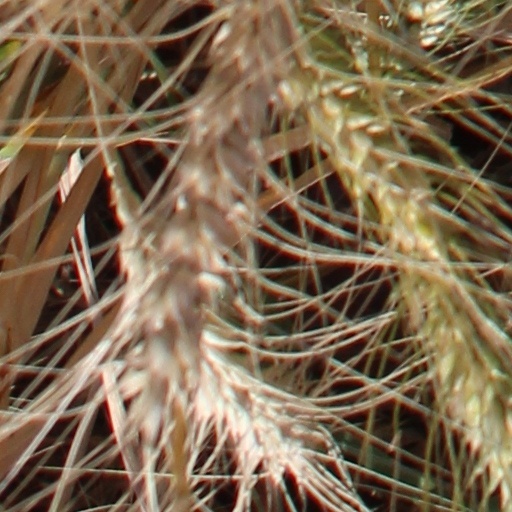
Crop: wheat